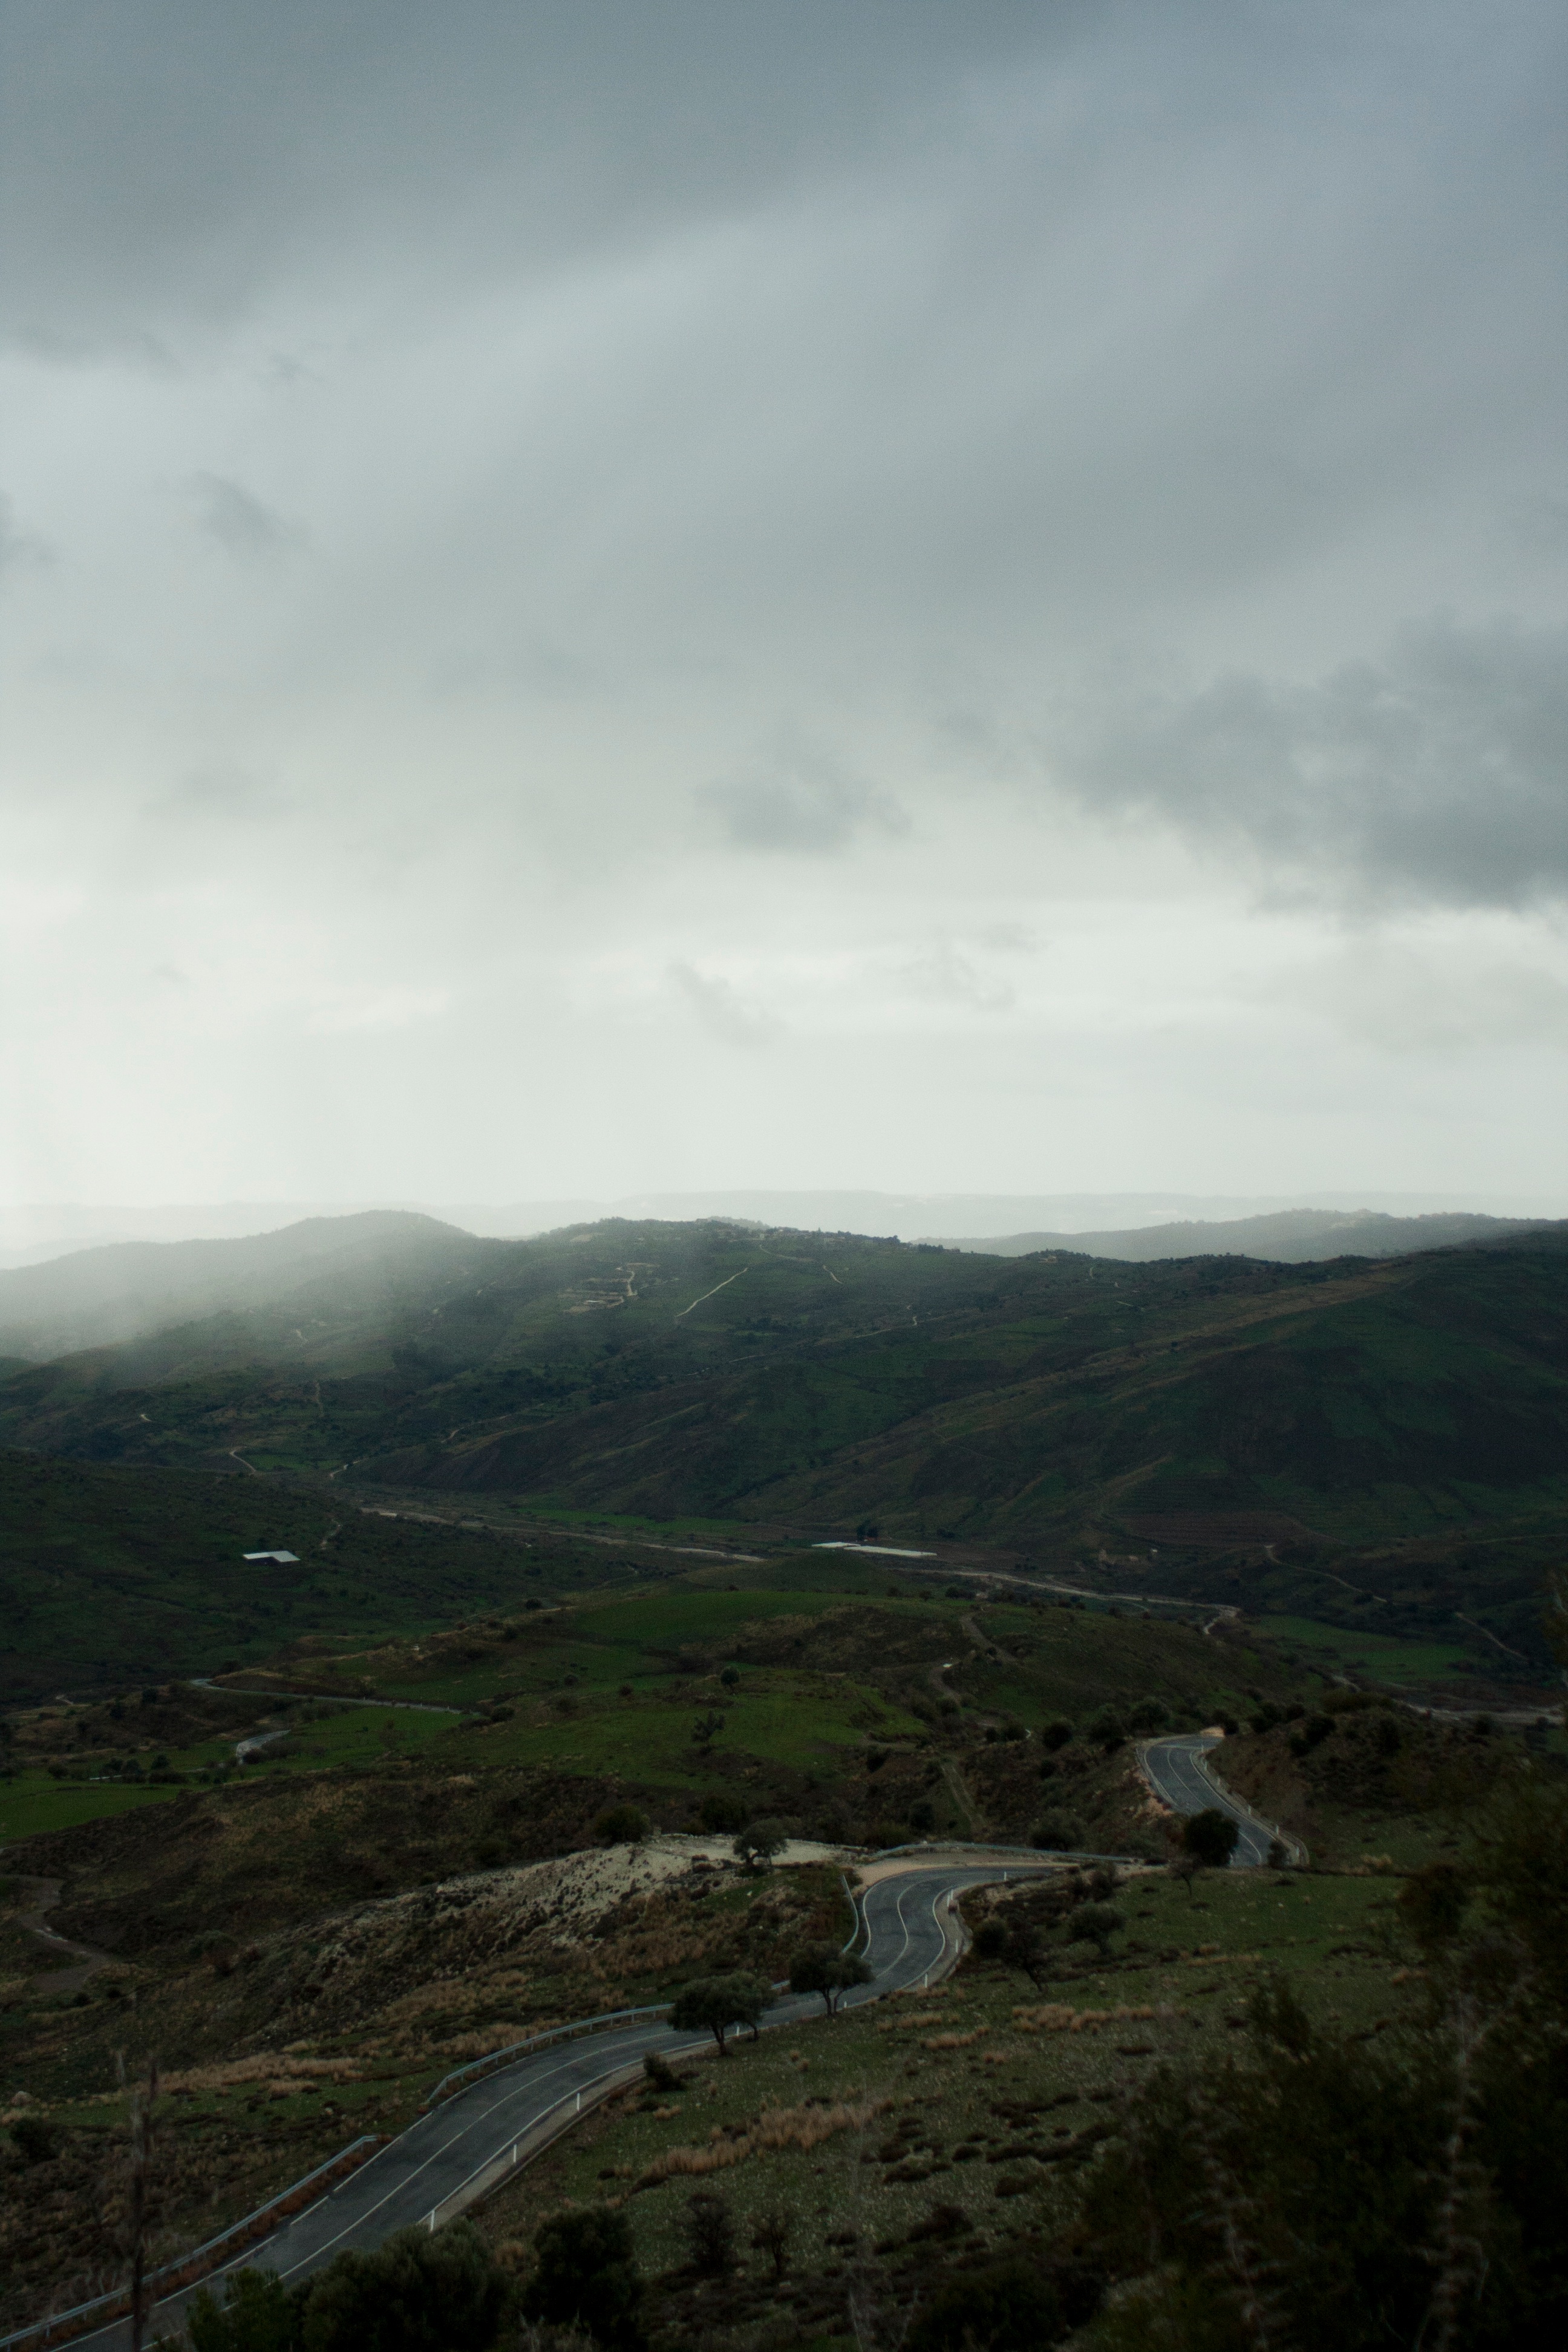
landscape, sea, coast, tree, horizon, mountain, cloud, sky, road, field, countryside, hill, valley, mountain range, highland, plateau, fell, loch, rural area, landform, geographical feature, atmospheric phenomenon, atmosphere of earth, mountainous landforms